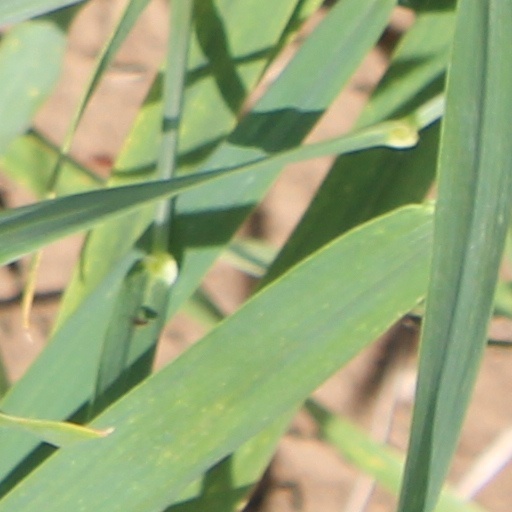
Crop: wheat